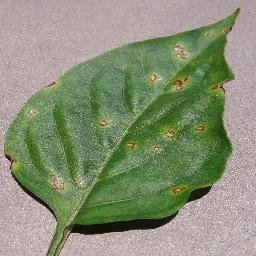
Label: Pepper,_bell___Bacterial_spot